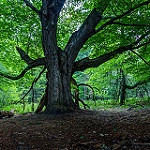
Scene: Outdoor